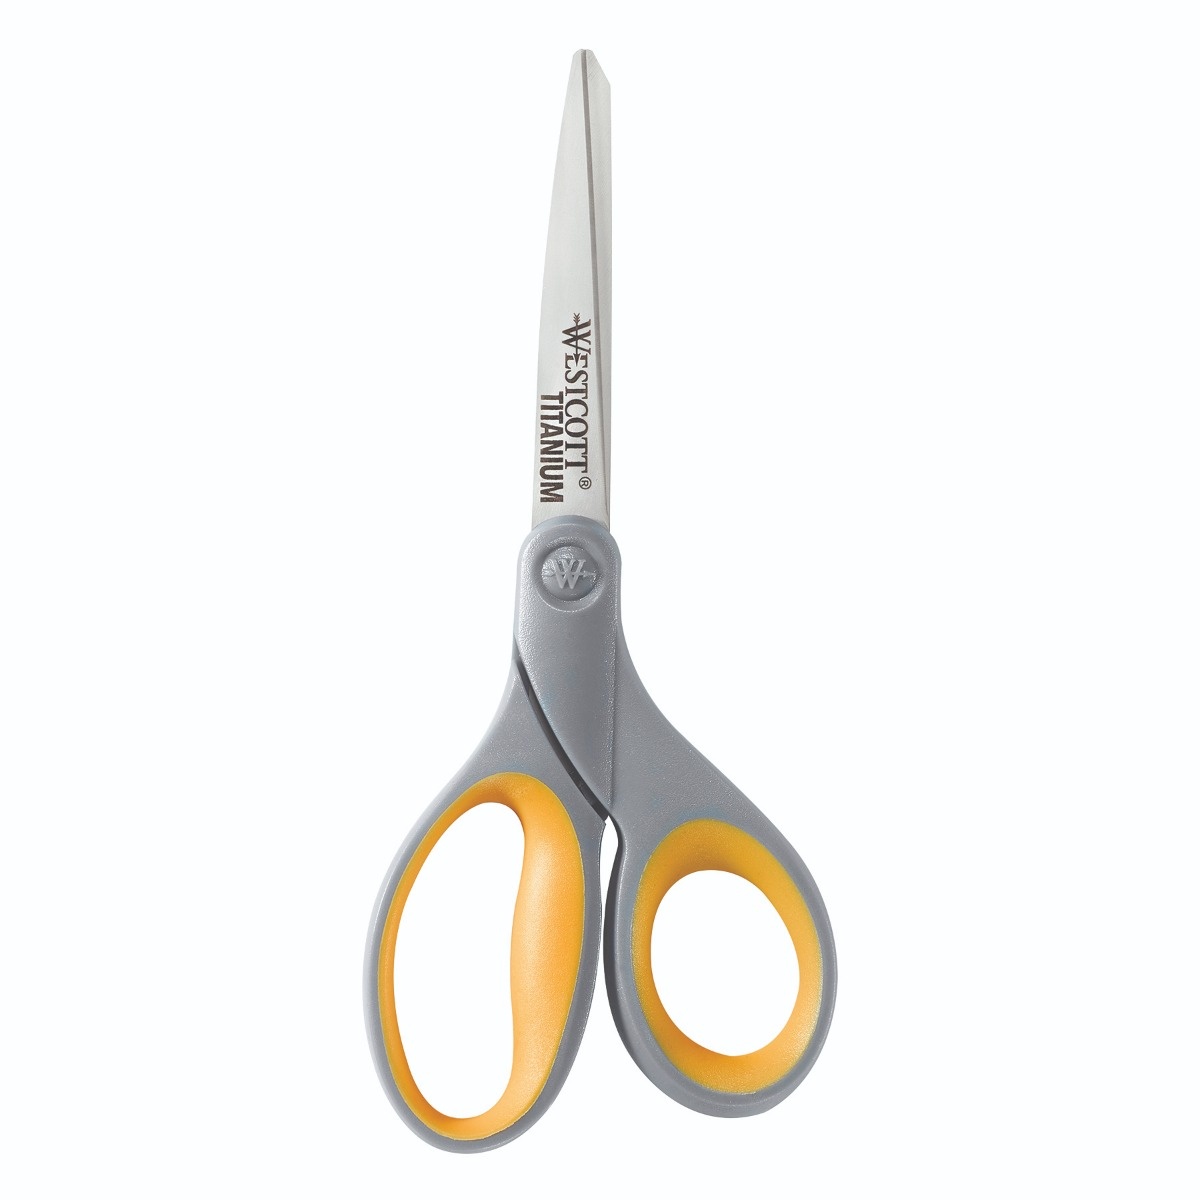
Westcott® 8" Titanium Bonded® Straight Scissors
Titanium Bonded® blades are 3 times harder than untreated stainless steel, stay sharper longer Corrosion resistant to acids, chlorides, and saltwater for a longer blade life Resist the stickiness of tape and glue Contoured ergonomic handle with soft grips for maximum comfort Adjustable pivot to set blade tension for optimal performance Lifetime warranty
Brand: Westcott
Category: Arts & Entertainment > Hobbies & Creative Arts > Arts & Crafts > Art & Crafting Tools > Craft Cutting & Embossing Tools > Craft & Office Scissors